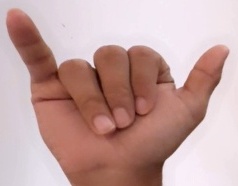
ASL sign: Y